Maeda Toshiie

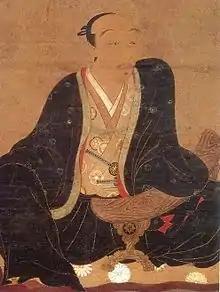
Maeda Toshiie

was one of the leading generals of Oda Nobunaga following the Sengoku period of the 16th century extending to the Azuchi–Momoyama period. His preferred weapon was a yari and he was known as "Yari no Mataza" (槍の又左), Matazaemon (又左衛門) being his common name. He was a member of the so-called Echizen Sanninshu (Echizen Triumvir) along with Sassa Narimasa and Fuwa Mitsuharu. The highest rank from the court that he received is the Great Counselor "Dainagon".